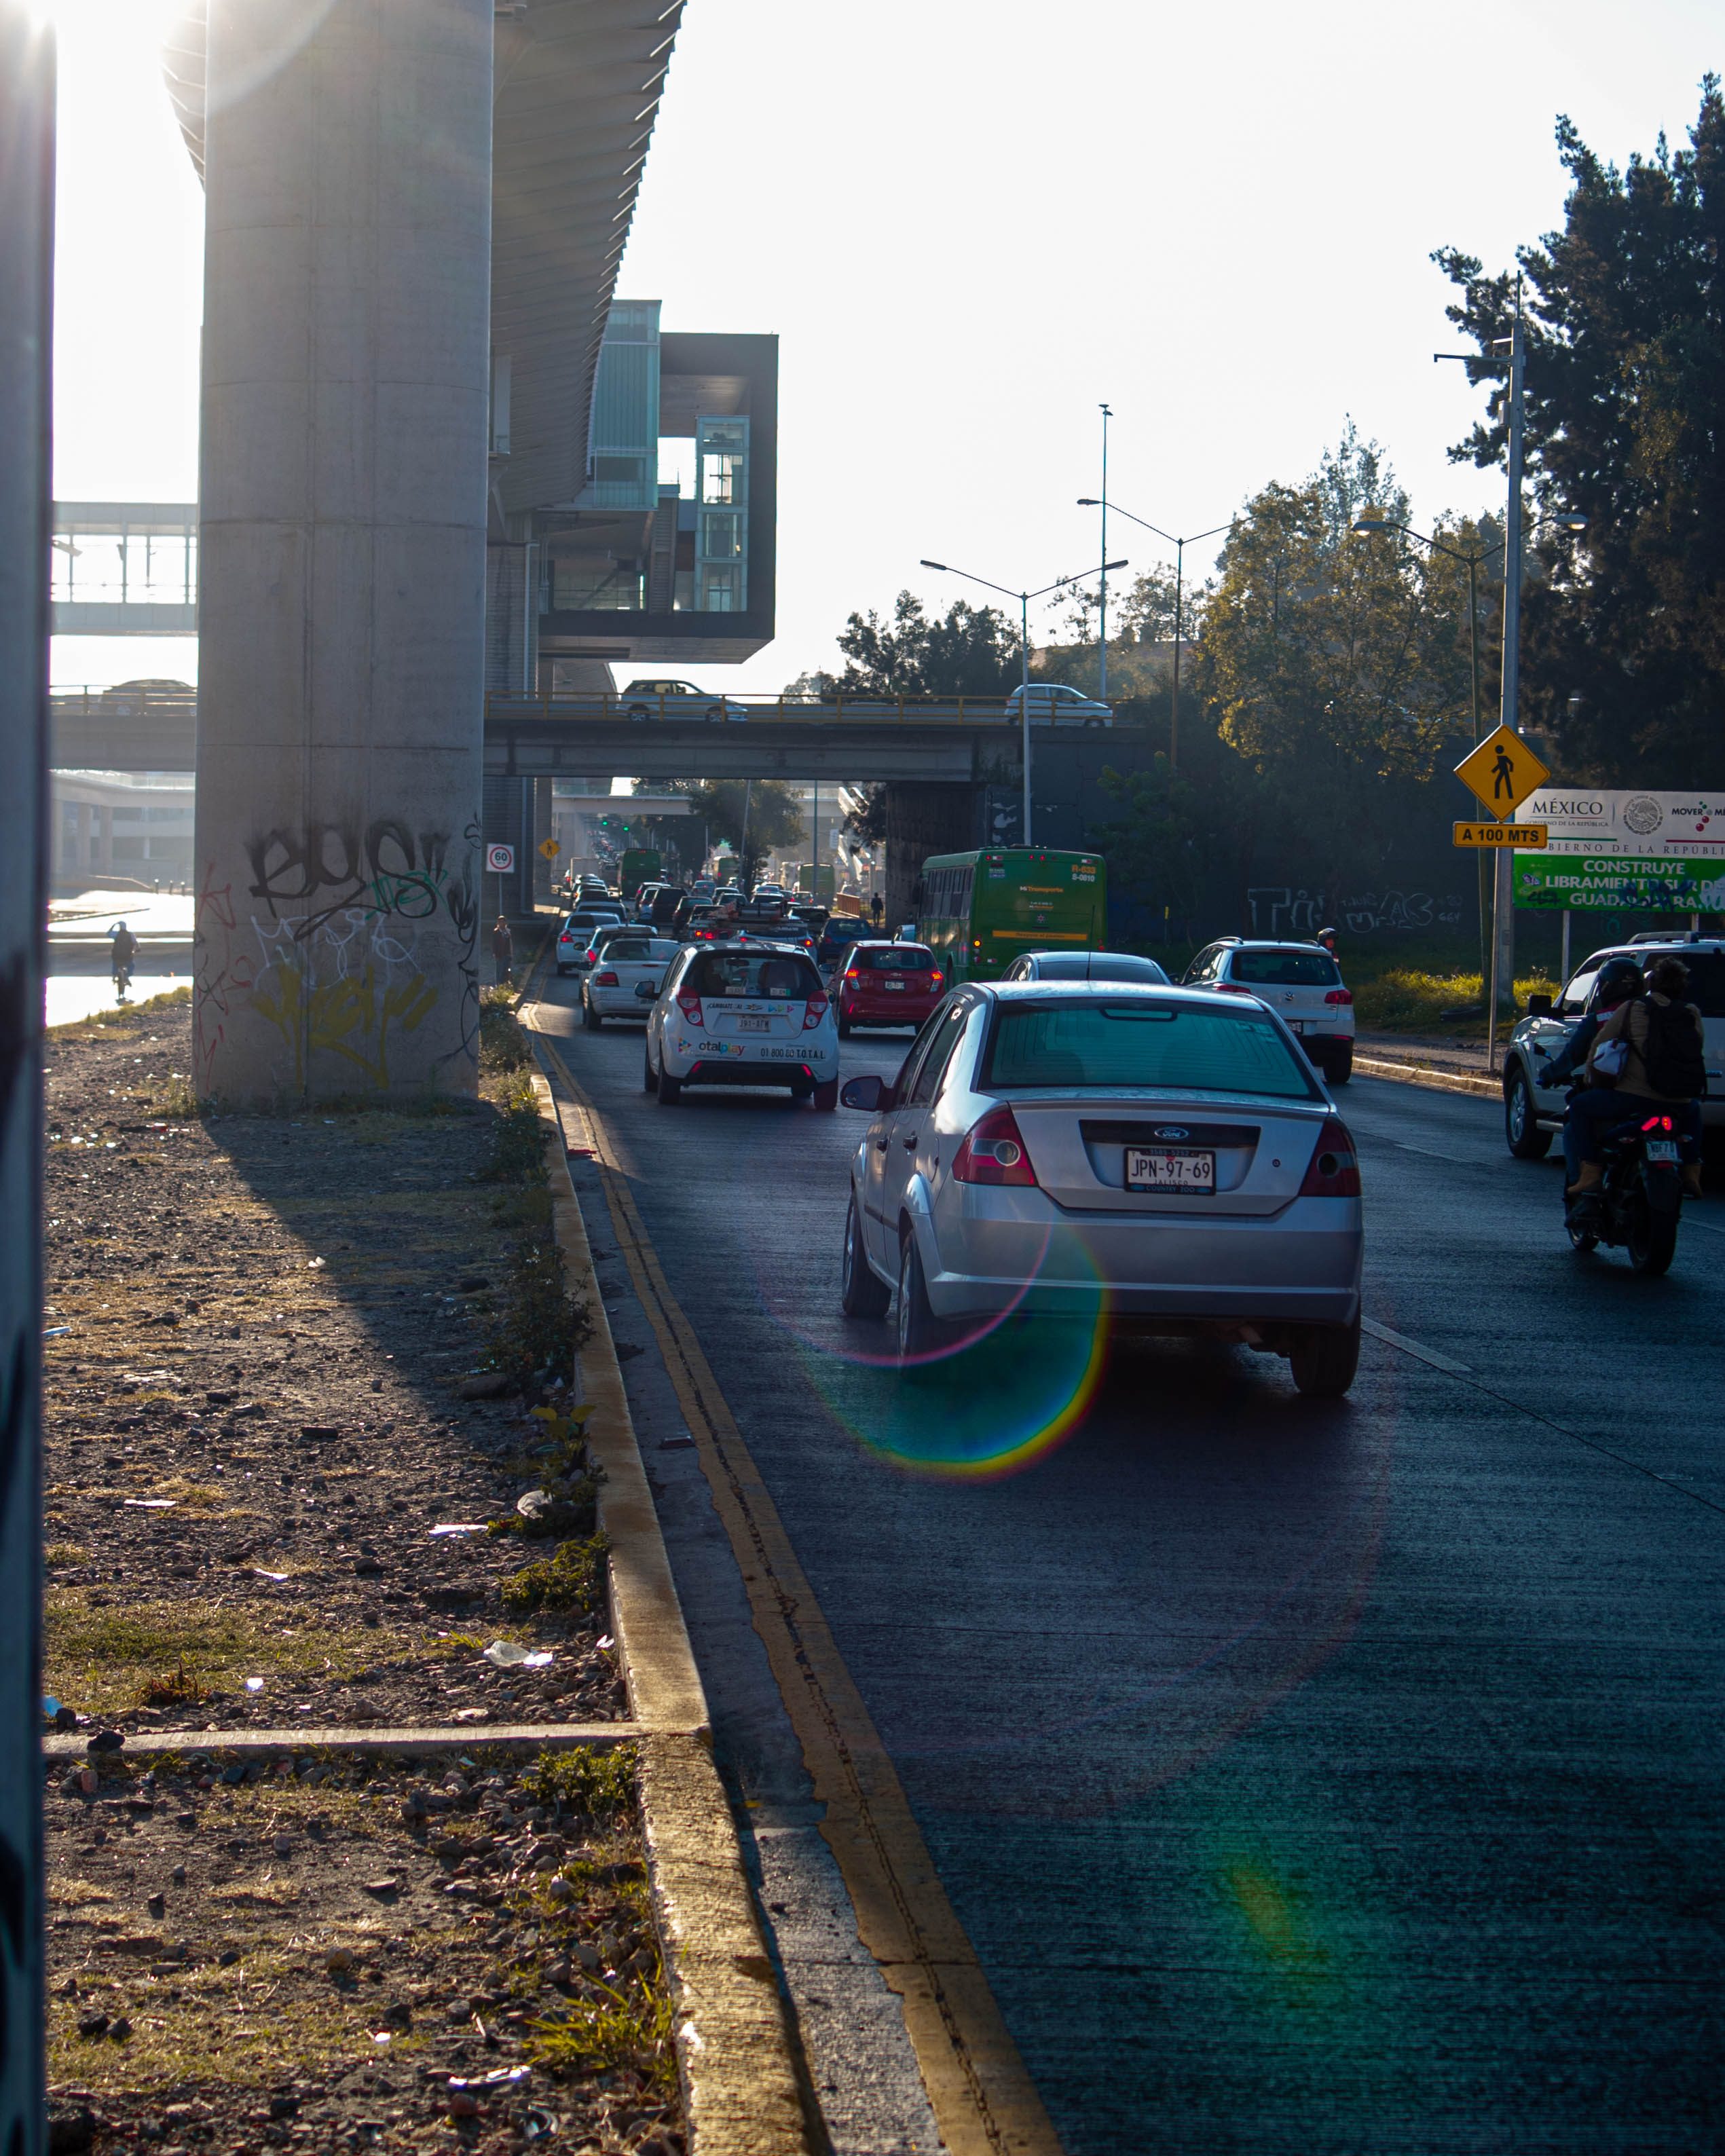
city, traffic, buildings, motor vehicle, road, vehicle, car, asphalt, lane, transport, road surface, mid size car, infrastructure, line, urban area, city car, sidewalk, family car, street, compact car, automotive lighting, hybrid vehicle, nonbuilding structure